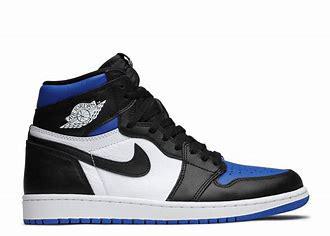
Brand: Jordan
Model: 1